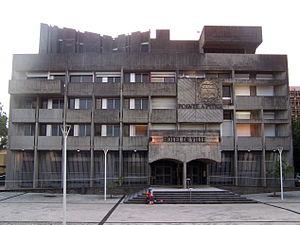
L'hôtel de ville de Pointe-à-Pitre est l'actuelle mairie située place des Martyrs-de-la-Liberté à Pointe-à-Pitre en Guadeloupe. Construit en 1973 pour suppléer à l'ancien hôtel de ville devenu inadapté aux besoins administratifs de la commune en pleine expansion, il est inscrit aux monuments historiques en 2011.
Pointe-à-Pitre est une commune française située dans le département de la Guadeloupe. Habitée en 2014 par 16 261 personnes, la commune est, avec celle voisine des Abymes, au centre d'une vaste aire urbaine de 314 647 habitants, soit la 32ᵉ de France.
Cet article dresse une liste par ordre de mandat des maires de Pointe-à-Pitre.